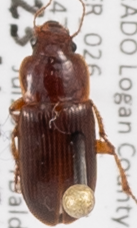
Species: Harpalus desertus
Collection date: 2015-07-23
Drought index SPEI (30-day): -0.2
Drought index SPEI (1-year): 1.45
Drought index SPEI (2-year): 1.498